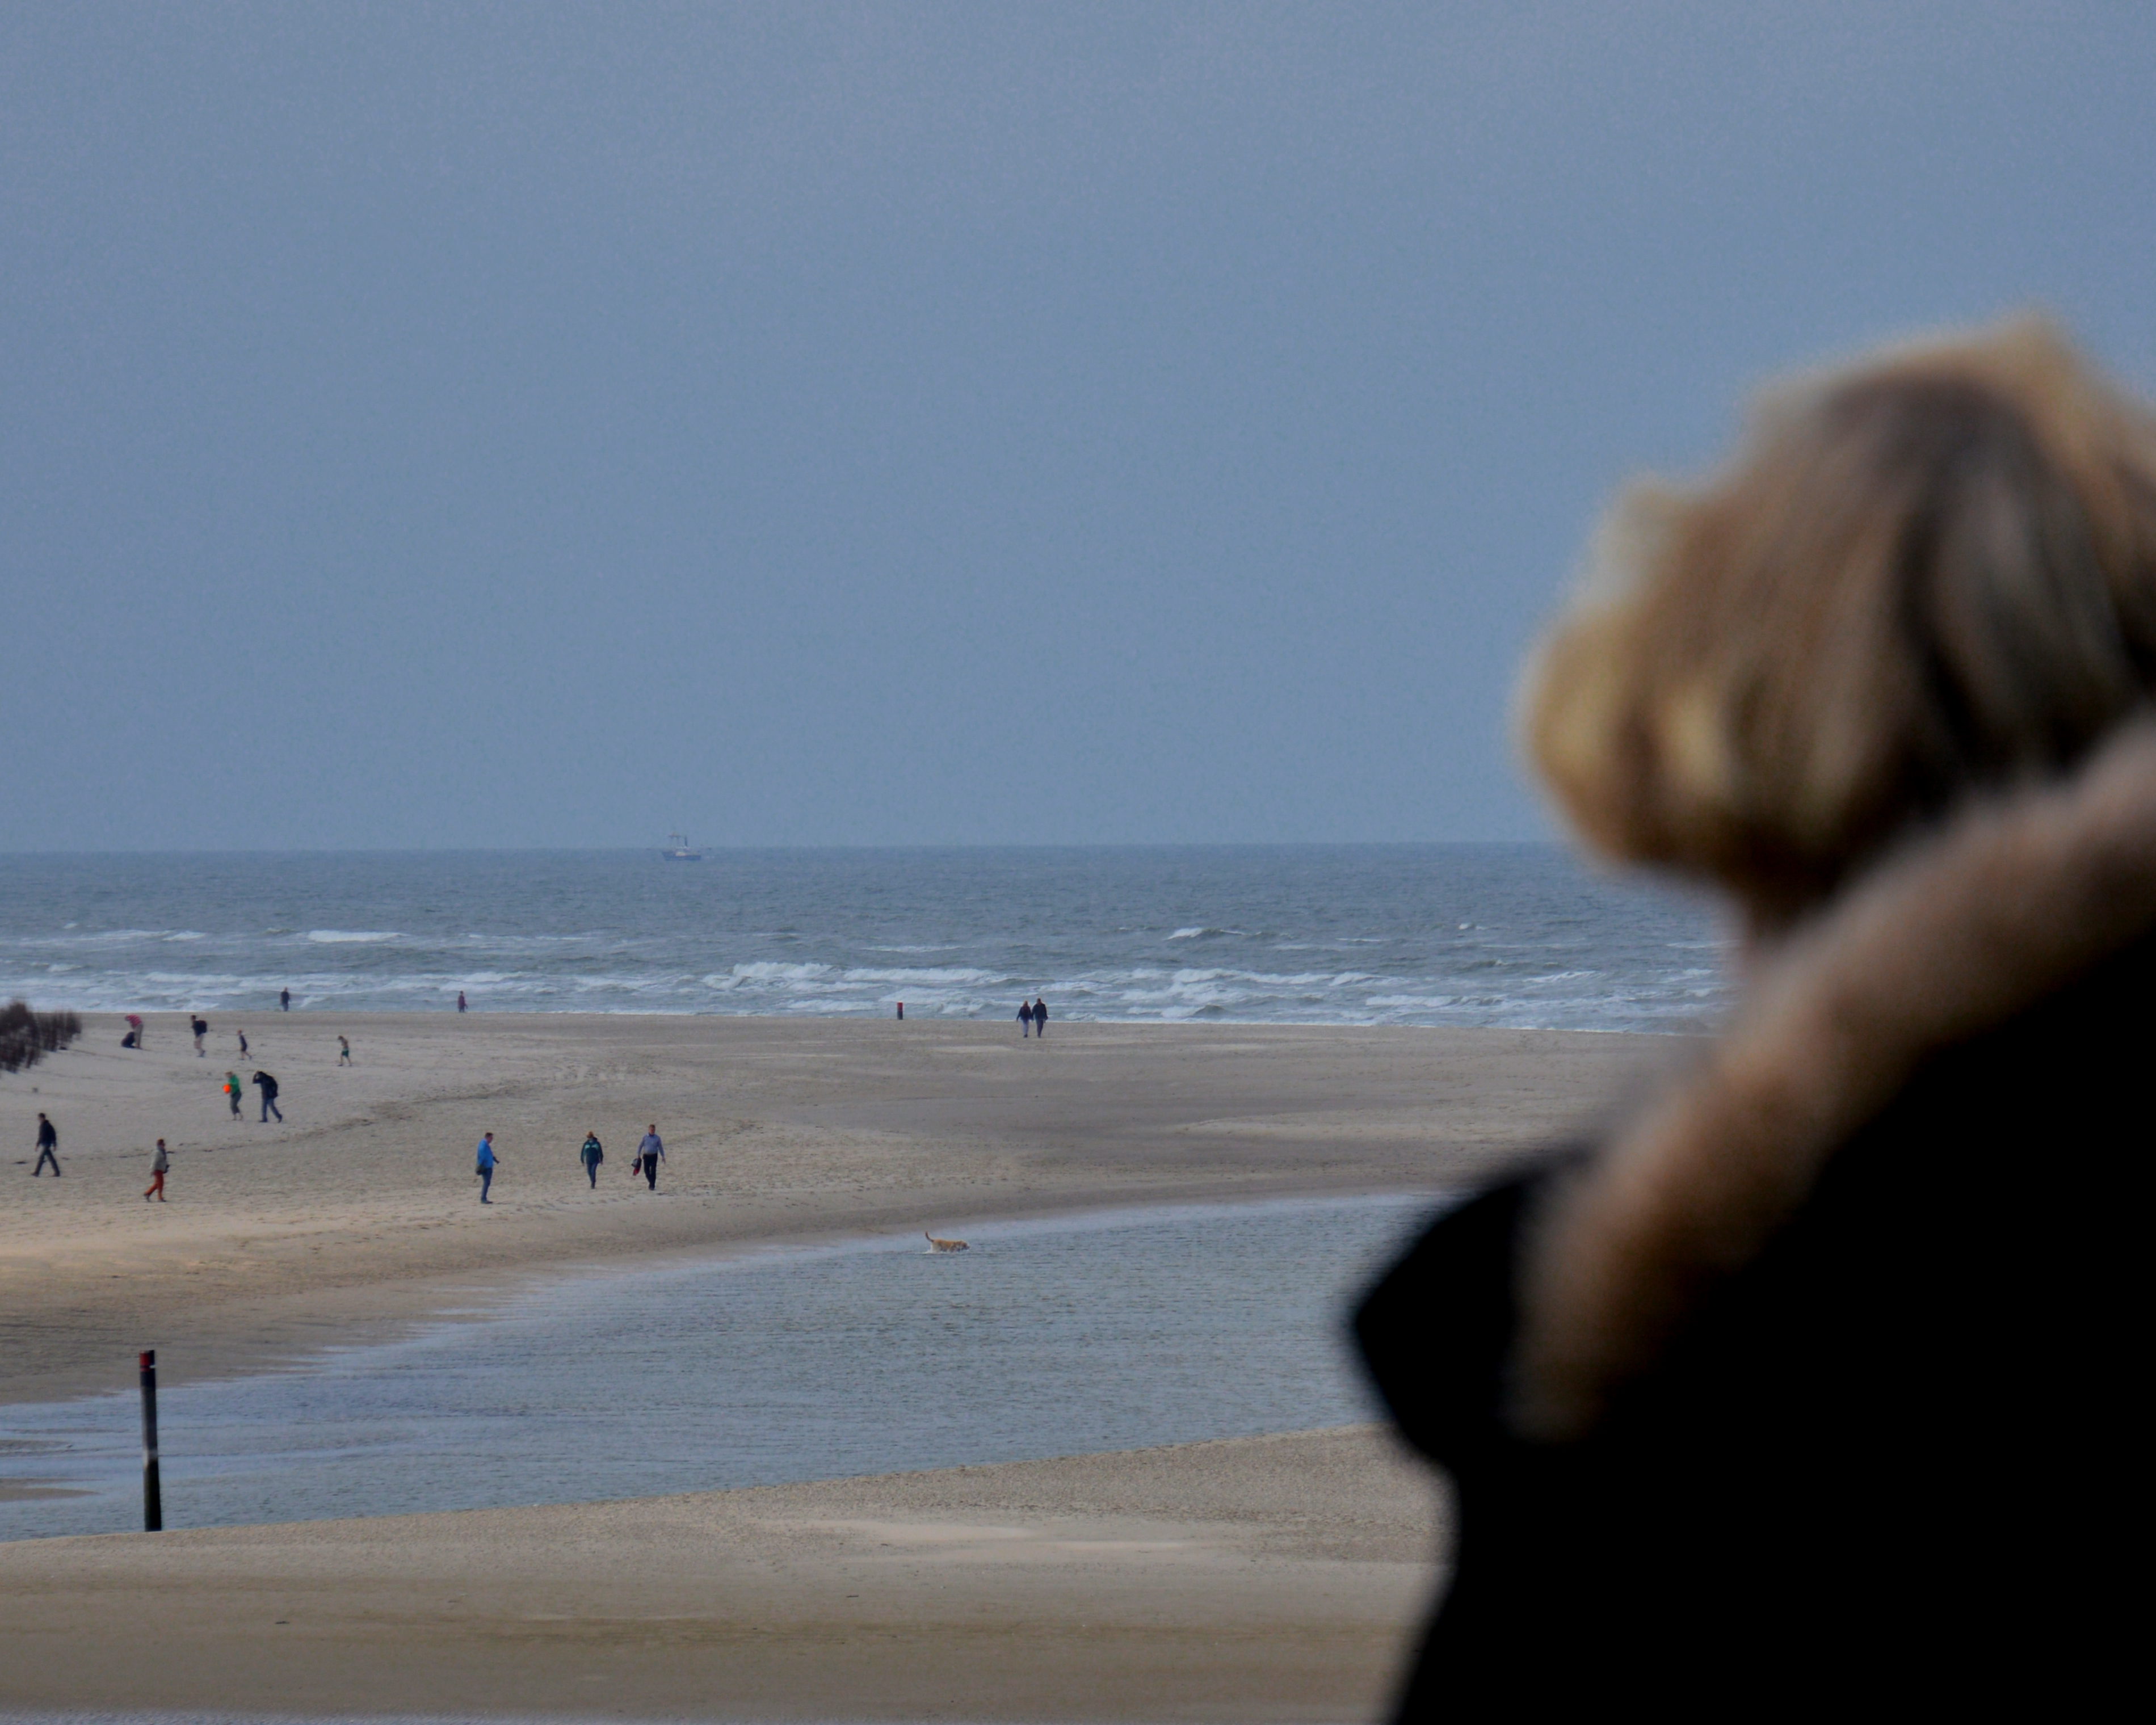
beach, landscape, sea, coast, water, outdoor, sand, ocean, horizon, sky, photography, shore, wave, photo, nikon, body of water, holland, nederland, netherlands, zee, dutch, outdoorphotography, picture, photograph, fotos, foto, fotografie, paulvandevelde, pdvandevelde, padagudaloma, natuurfotografie, naturephotographer, dordrecht, nederlandinfotos, texel, pvdvfotografie, pdvandeveldedordrecht, nederlandsefotografie, dutchphotogaraphy, totallydutch, fotografienederland, hollandsefotografie, fotografieholland, deslufter, decocksdorp